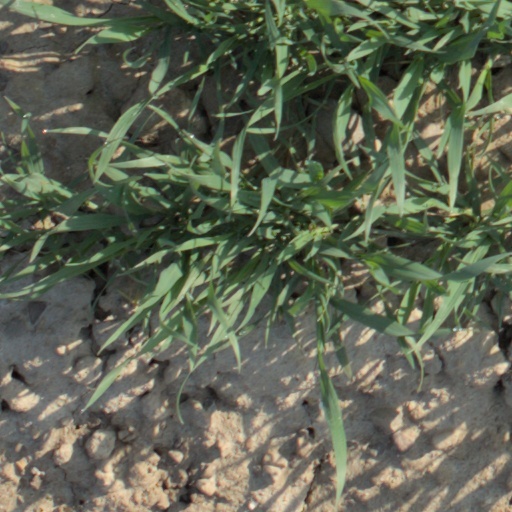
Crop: wheat